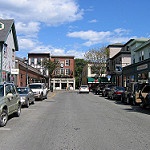
Label: non_damage_buildings_street